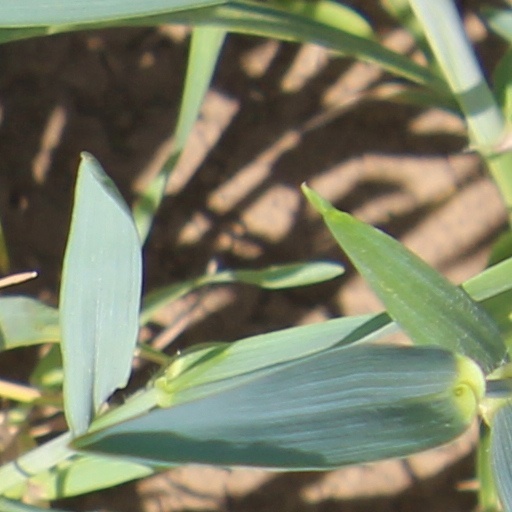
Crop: wheat